Corn sauce

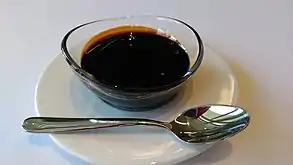

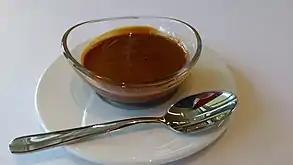

Corn sauce is a mix of free and bound amino acids, organic acids and their salts, Maillard reaction products, and minerals. Sensory analysis describes corn sauce with characteristic savory tastes including 'xian' (鲜 in Chinese), umami, caramelized, roasted, slightly yeasty, meaty, salty, and sweet.